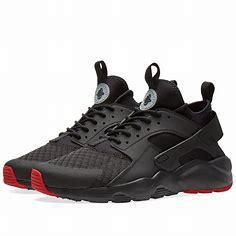
Brand: Nike
Model: Air Huarache Run Ultra